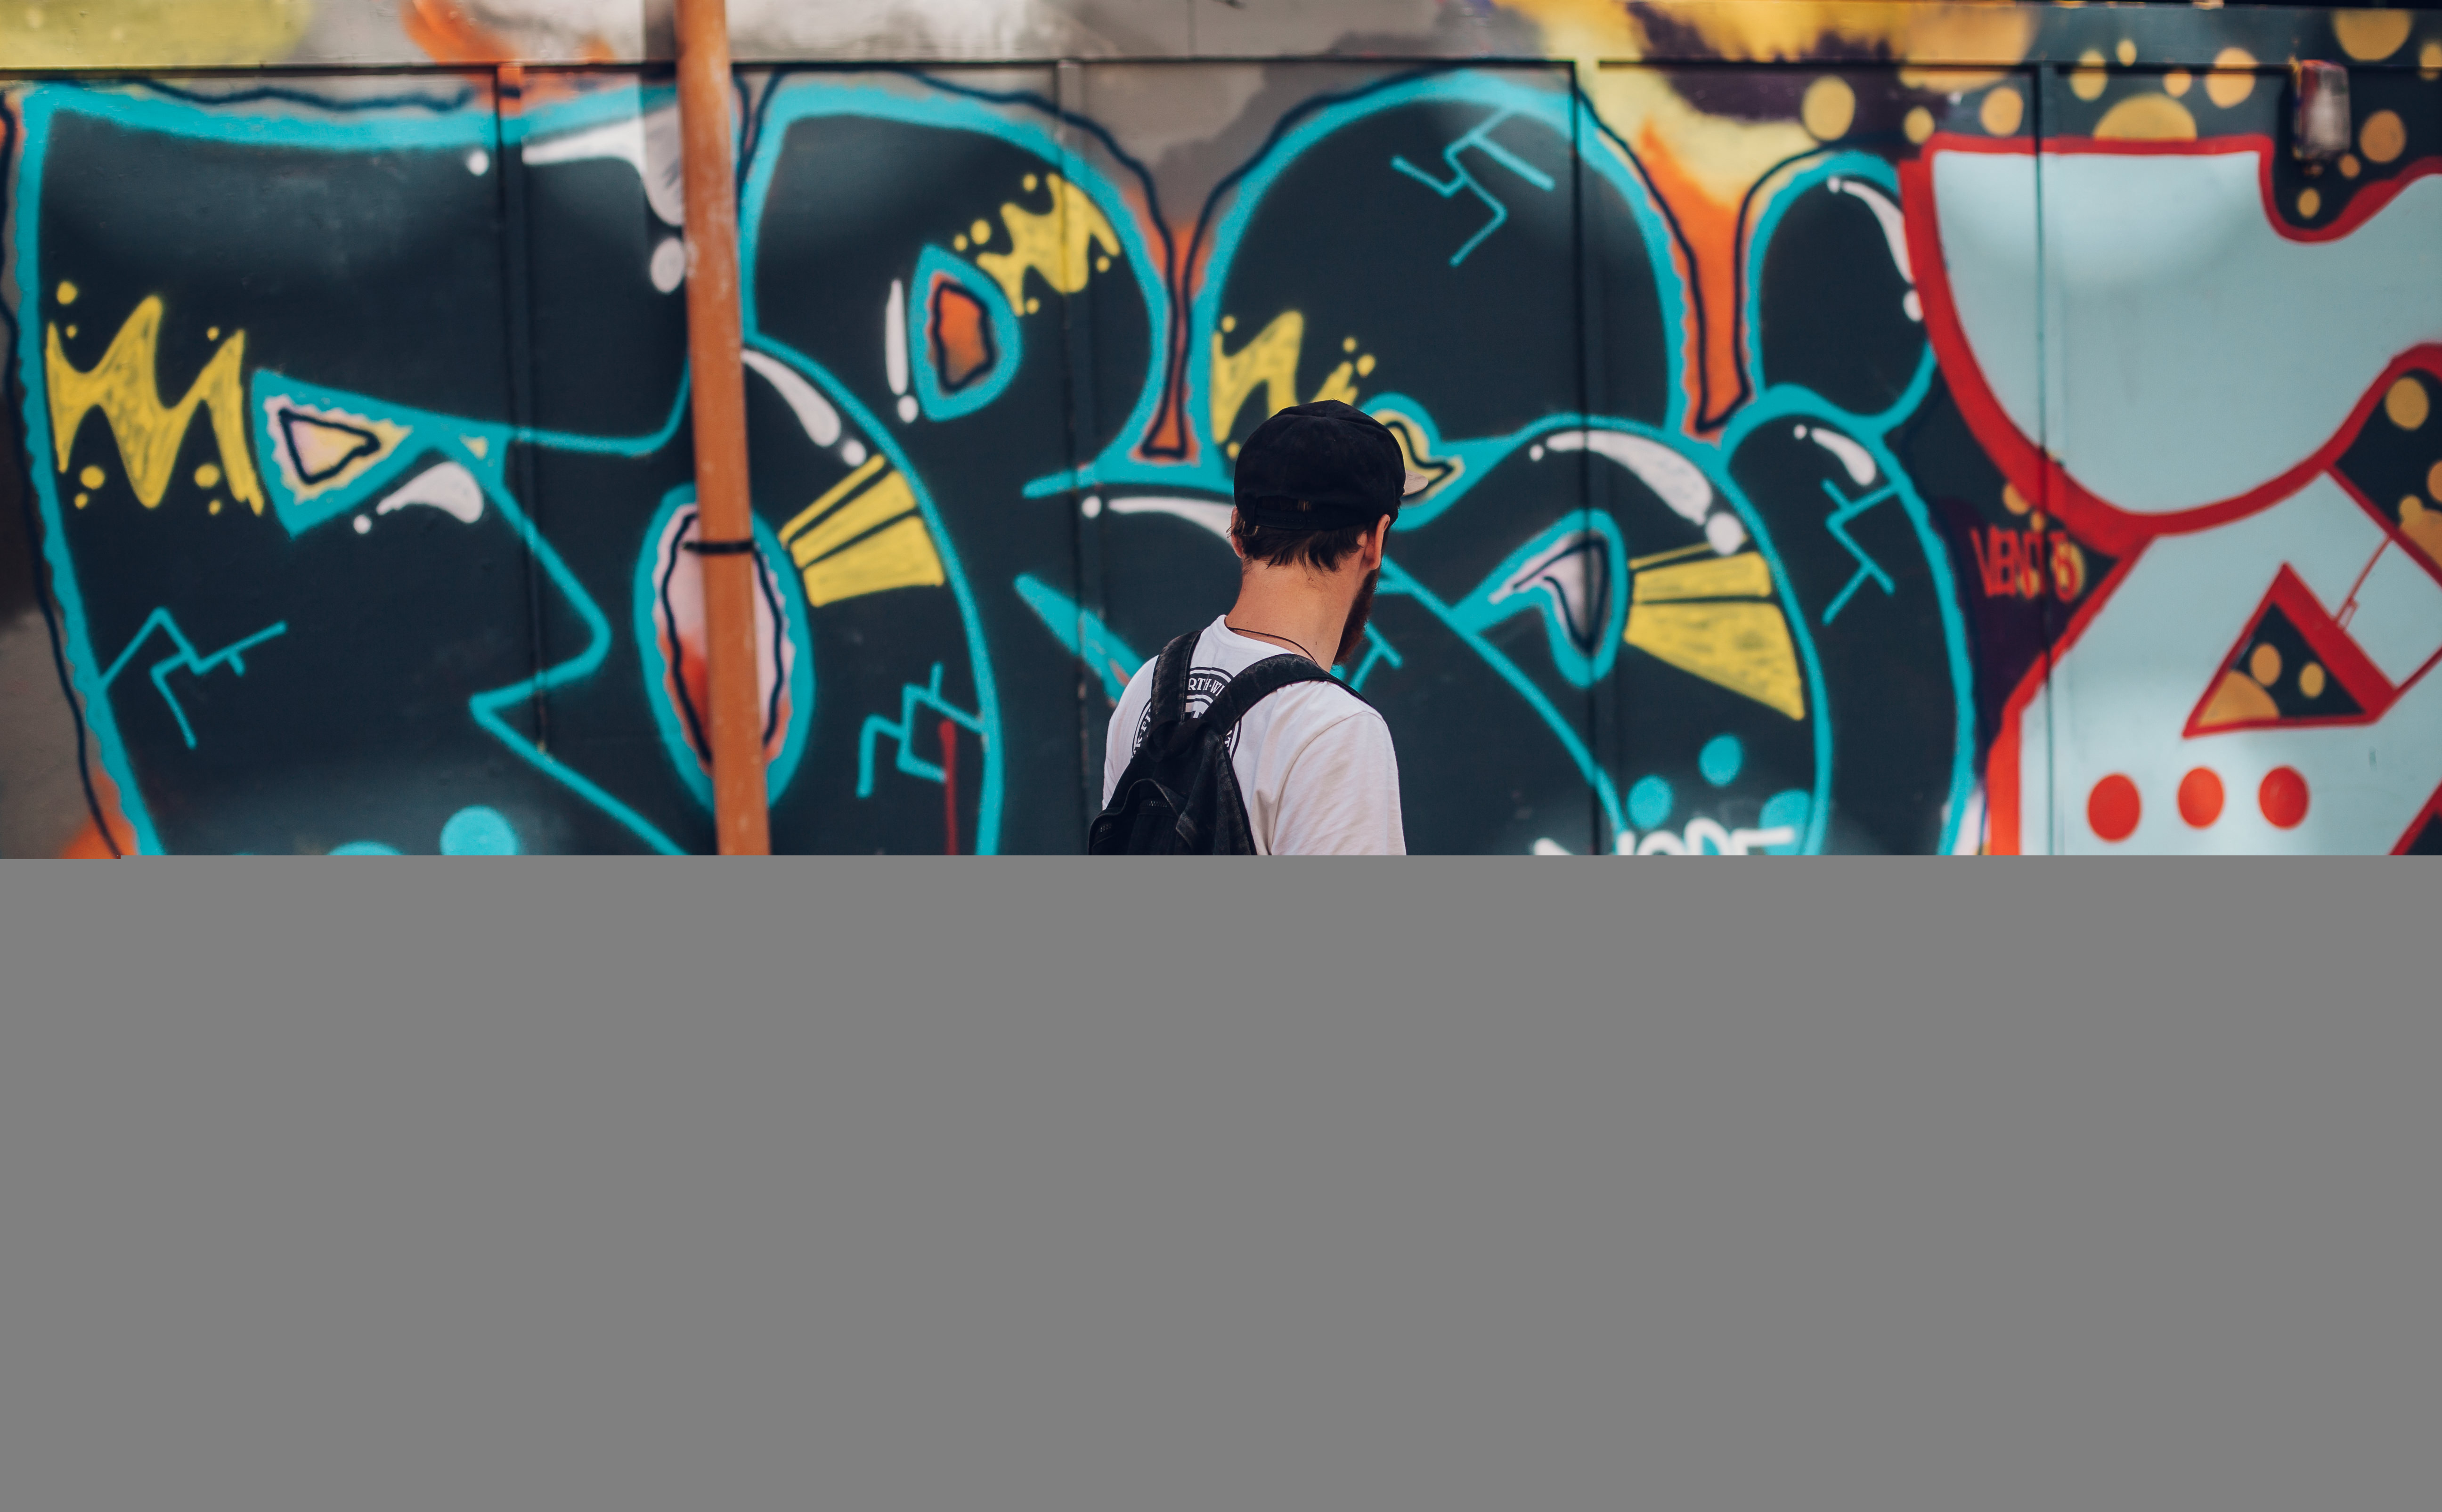
man, person, street, city, urban, wall, pavement, spray, graffiti, art, vandalism, creativity, illustration, text, adult